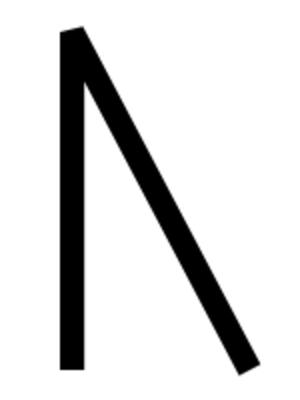
Le symbolisme des lettres concerne le sens et la valeur symboliques des lettres, soit lues, soit écrites, dans une écriture alphabétique ou ailleurs. Alors que, quand on lit, le sens de chaque lettre disparaît, quand on se penche sur le symbolisme des lettres on cherche du sens dans chaque lettre.
Cette page décrit les personnages de fiction de la série de light novels Zero no tsukaima et de ses adaptations.
Zero no tsukaima est une série de light novel écrite par Noboru Yamaguchi et illustrée par Eiji Usatsuka, mêlant un univers d'heroïc-fantasy à un fond comique. Elle est publiée par Media Factory depuis juin 2004. À la suite du décès de l'auteur en avril 2013, la série est restée inachevée avec 20 tomes publiés sur les 22 prévus. Toutefois, en utilisant les notes laissées par Yamaguchi, l'œuvre est finalement reprise par un autre auteur à partir de juin 2015 pour être proposée en intégralité. L'histoire présente plusieurs personnages de la classe de deuxième année d'une académie de magie dans un monde magique avec les personnages principaux que sont la mage incompétente Louise et son familier venant de la Terre, Saito Hiraga.